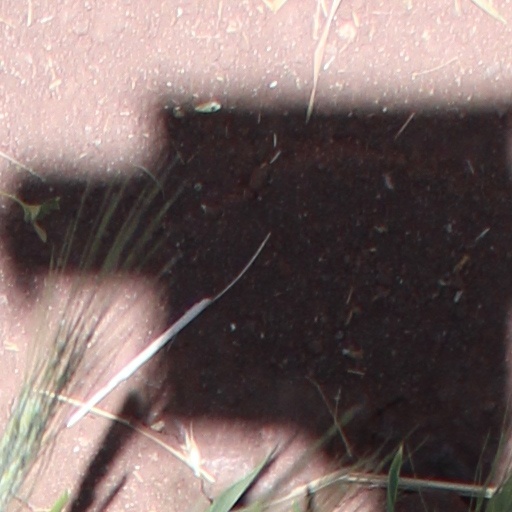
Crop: wheat